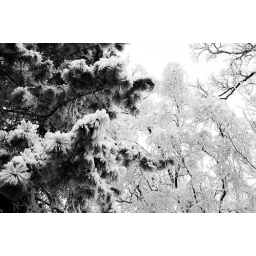
Standing in our courtyard, looking up at the pine tree and oaks.